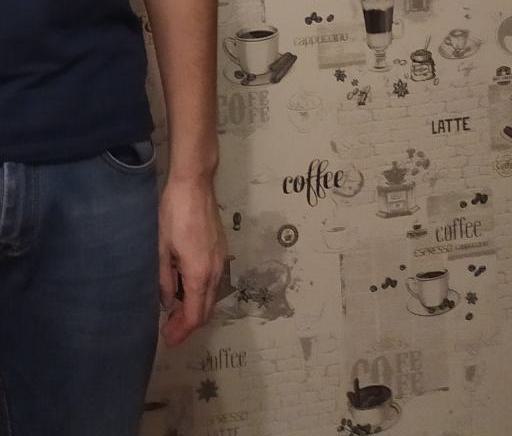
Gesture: no_gesture